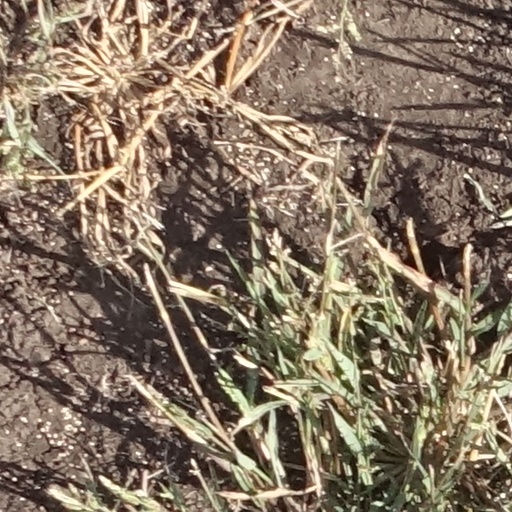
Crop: sorghum